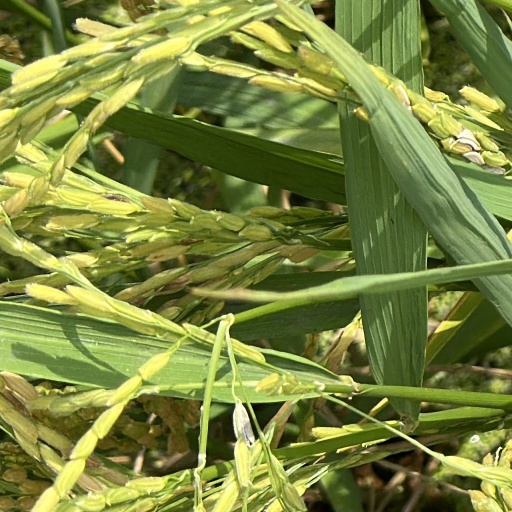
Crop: rice